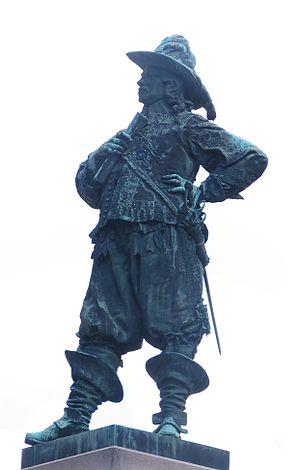
Walter Magnus Runeberg est un sculpteur finlandais.